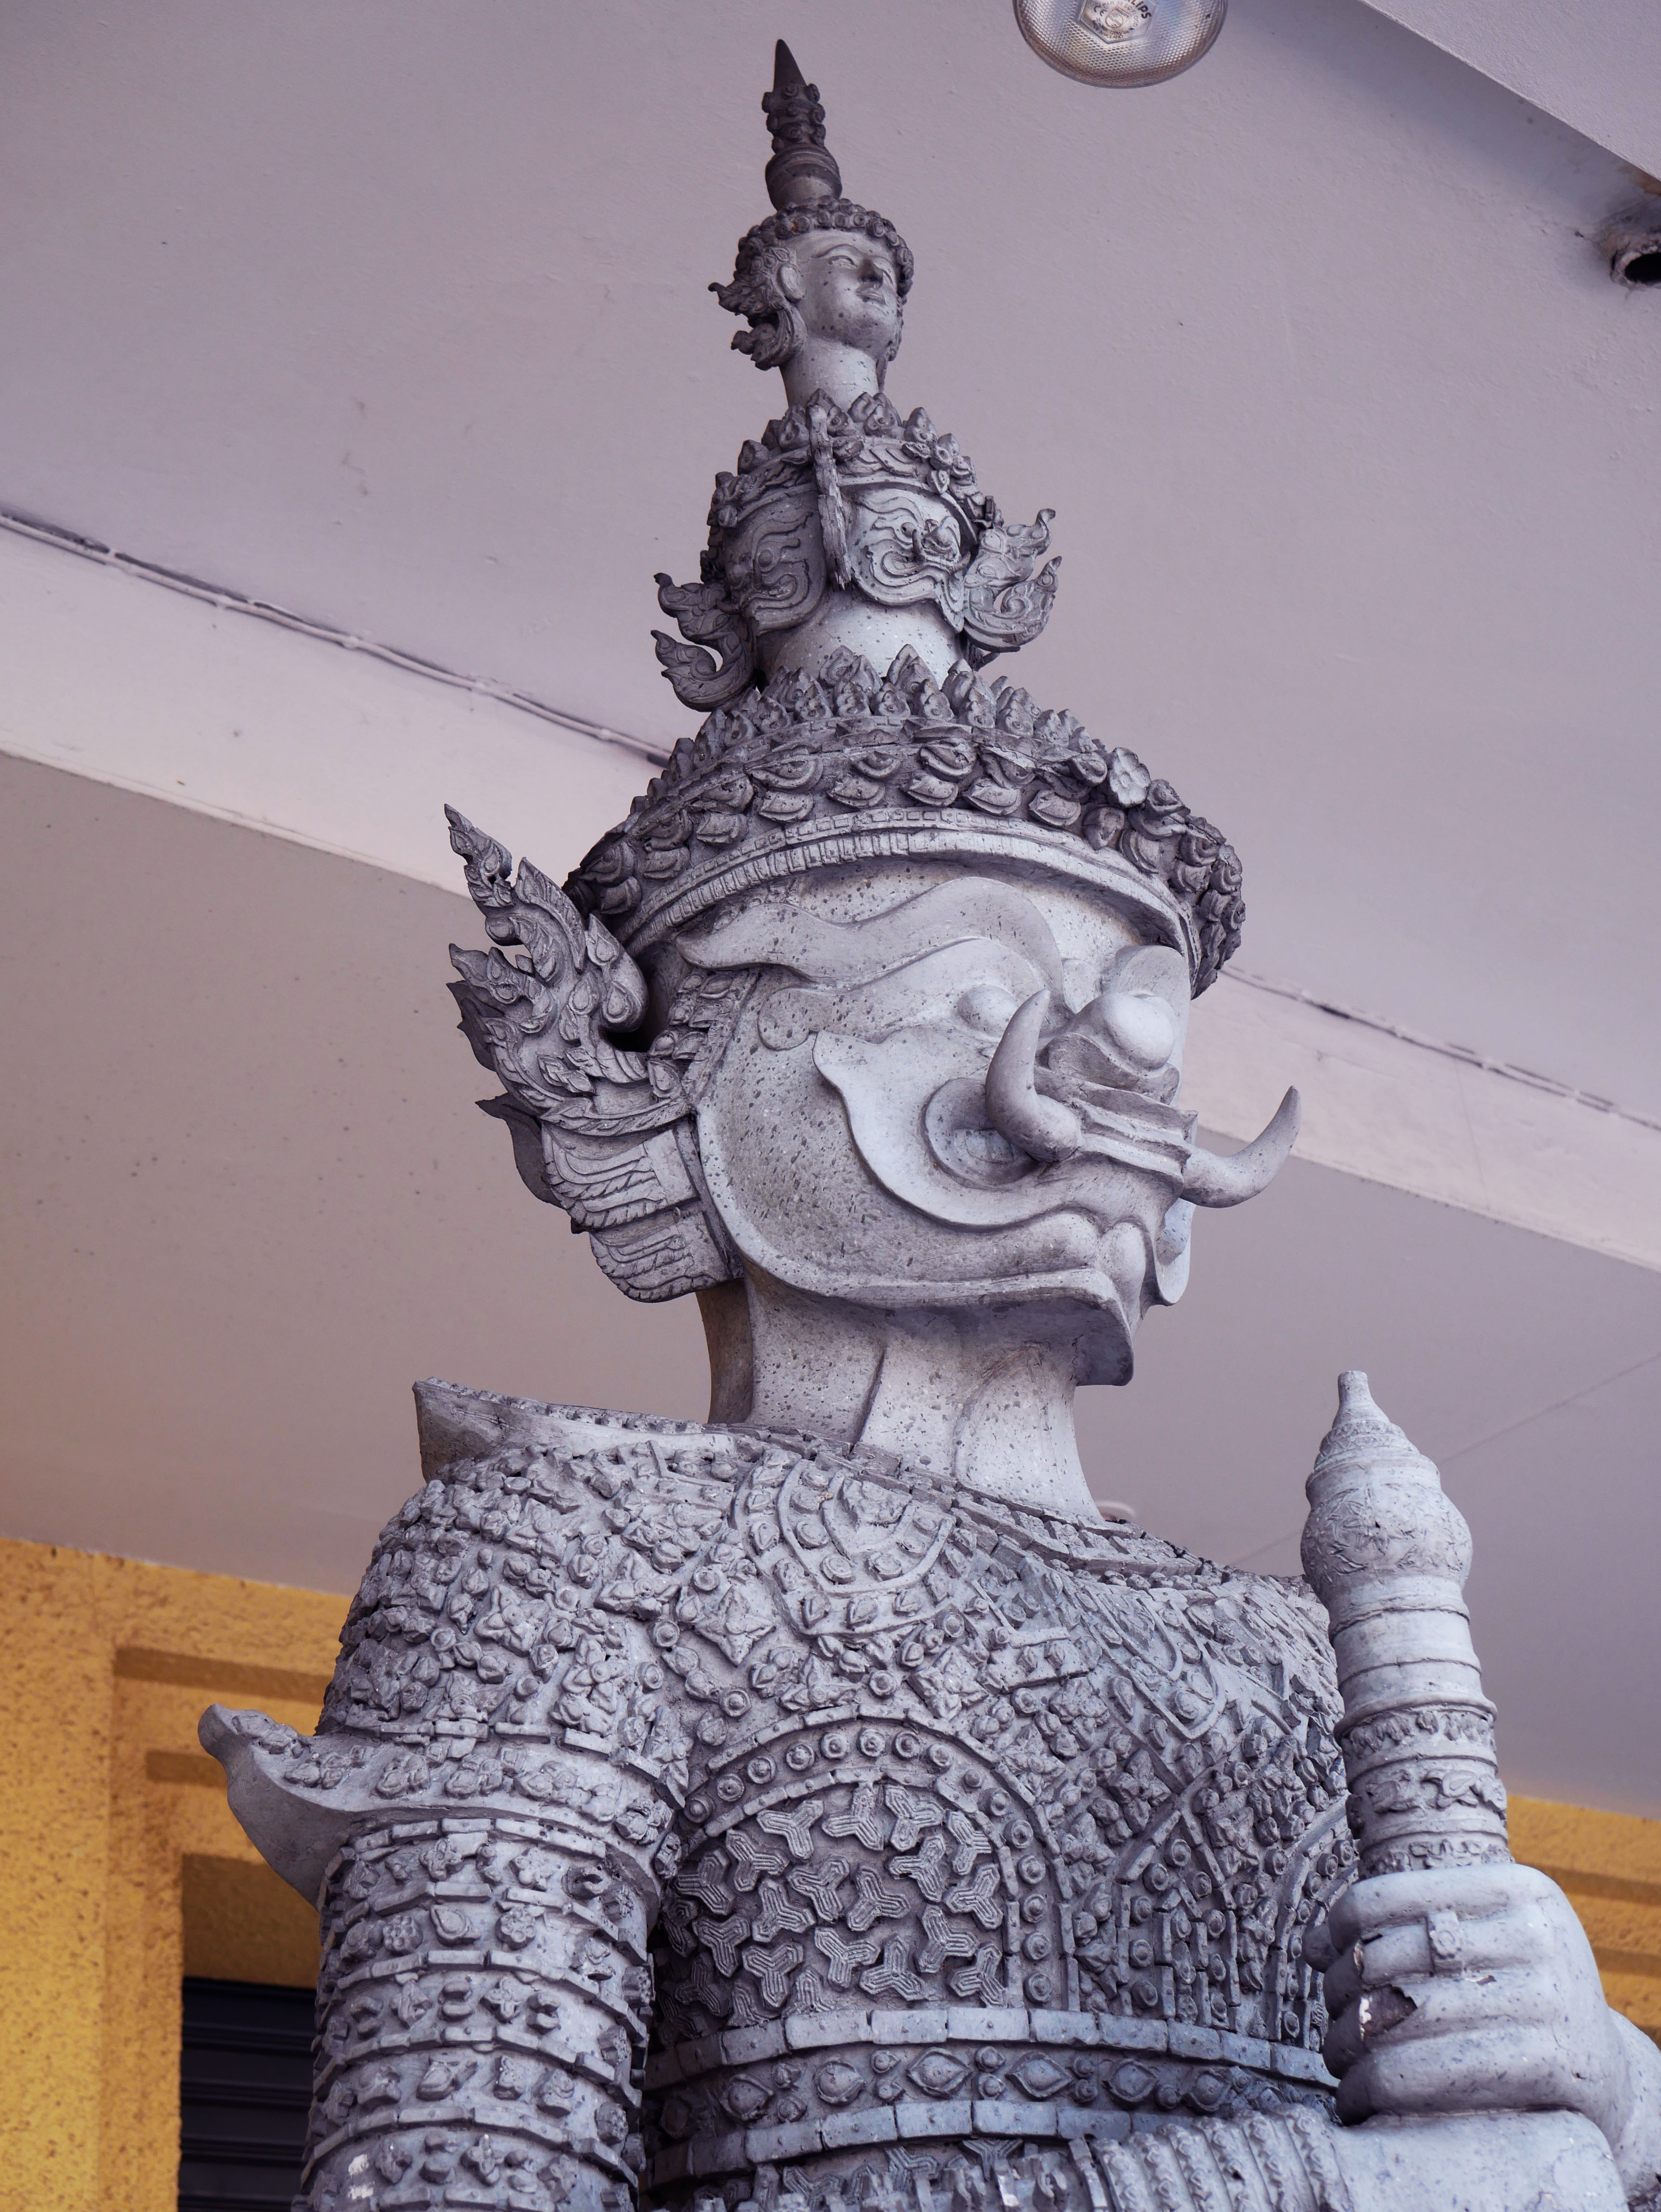
natural, statue, human body, sculpture, temple, building, art, artifact, monument, chest, visual arts, carving, classical sculpture, ancient history, history, metal, stock photography, tree, monochrome, monochrome photography, tourist attraction, stone carving, historic site, plaster, facade, artwork, fictional character, place of worship, still life photography